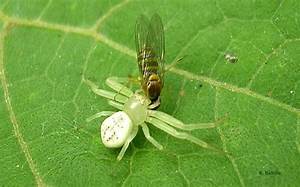
Label: spider